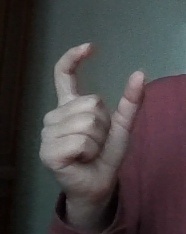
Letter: nun